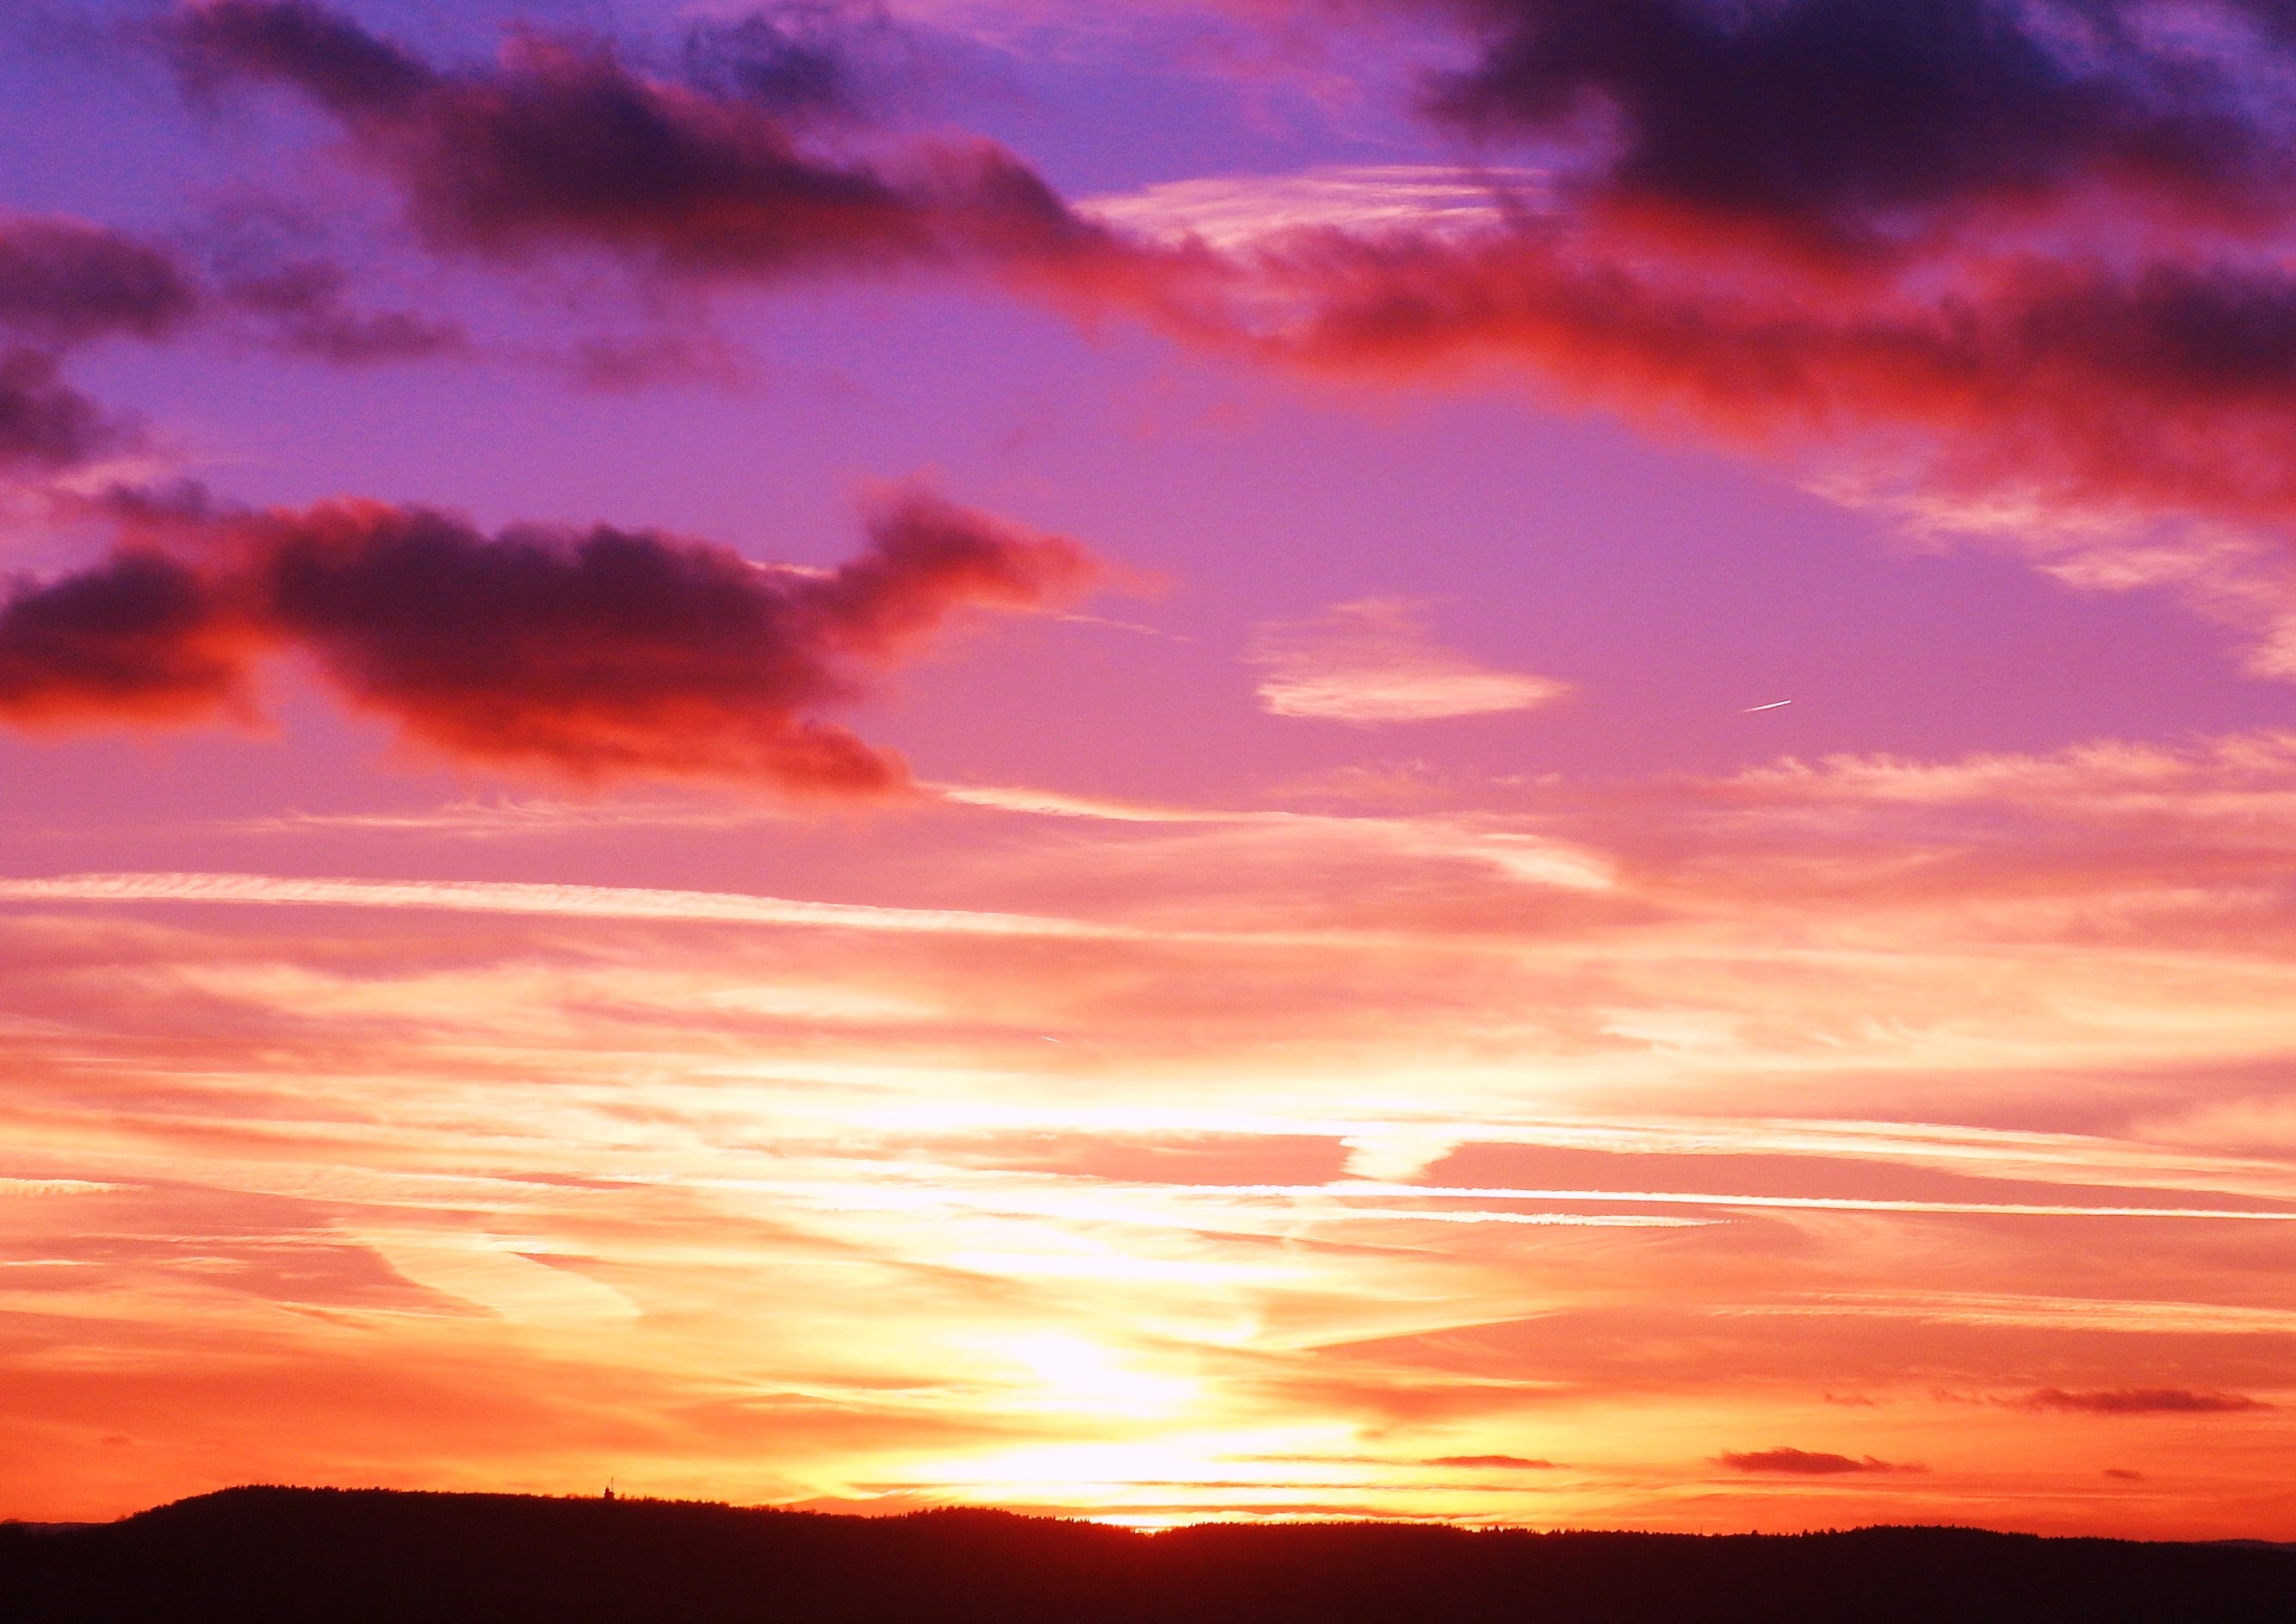
landscape, nature, horizon, cloud, sky, sun, sunrise, sunset, morning, dawn, atmosphere, summer, dusk, evening, cumulus, rest, cloudscape, clouds, harmony, afterglow, evening sky, dark clouds, summer clouds, red sky at morning